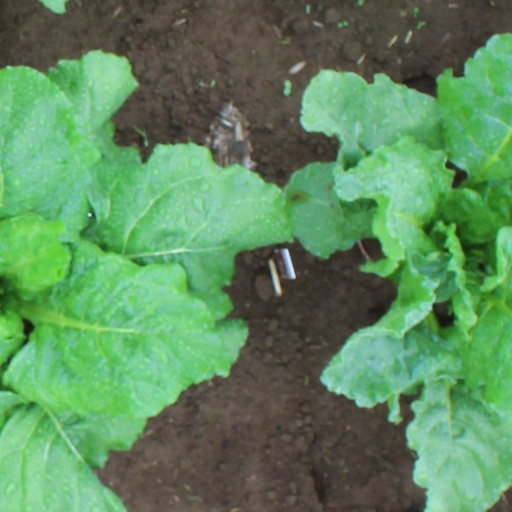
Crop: sugar beet